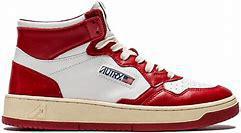
Brand: Autry
Model: Action Shoes Autry Action Medalist 1 Mid